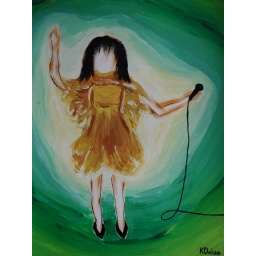
in green lasers and a golden dress at the Shoreline.